Epithelioid hemangioendothelioma

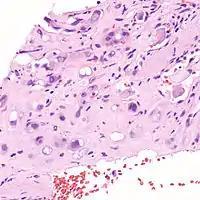
Micrograph of an epithelioid hemangioendothelioma of the liver.

Epithelioid hemangioendothelioma (EHE) is a rare tumor, first characterized by Sharon Weiss and Franz Enzinger in 1982 that both clinically and histologically is intermediate between angiosarcoma and hemangioma. However, a distinct, disease-defining genetic alteration recently described for EHE indicates that it is an entirely separate entity from both angiosarcoma and hemangioma.